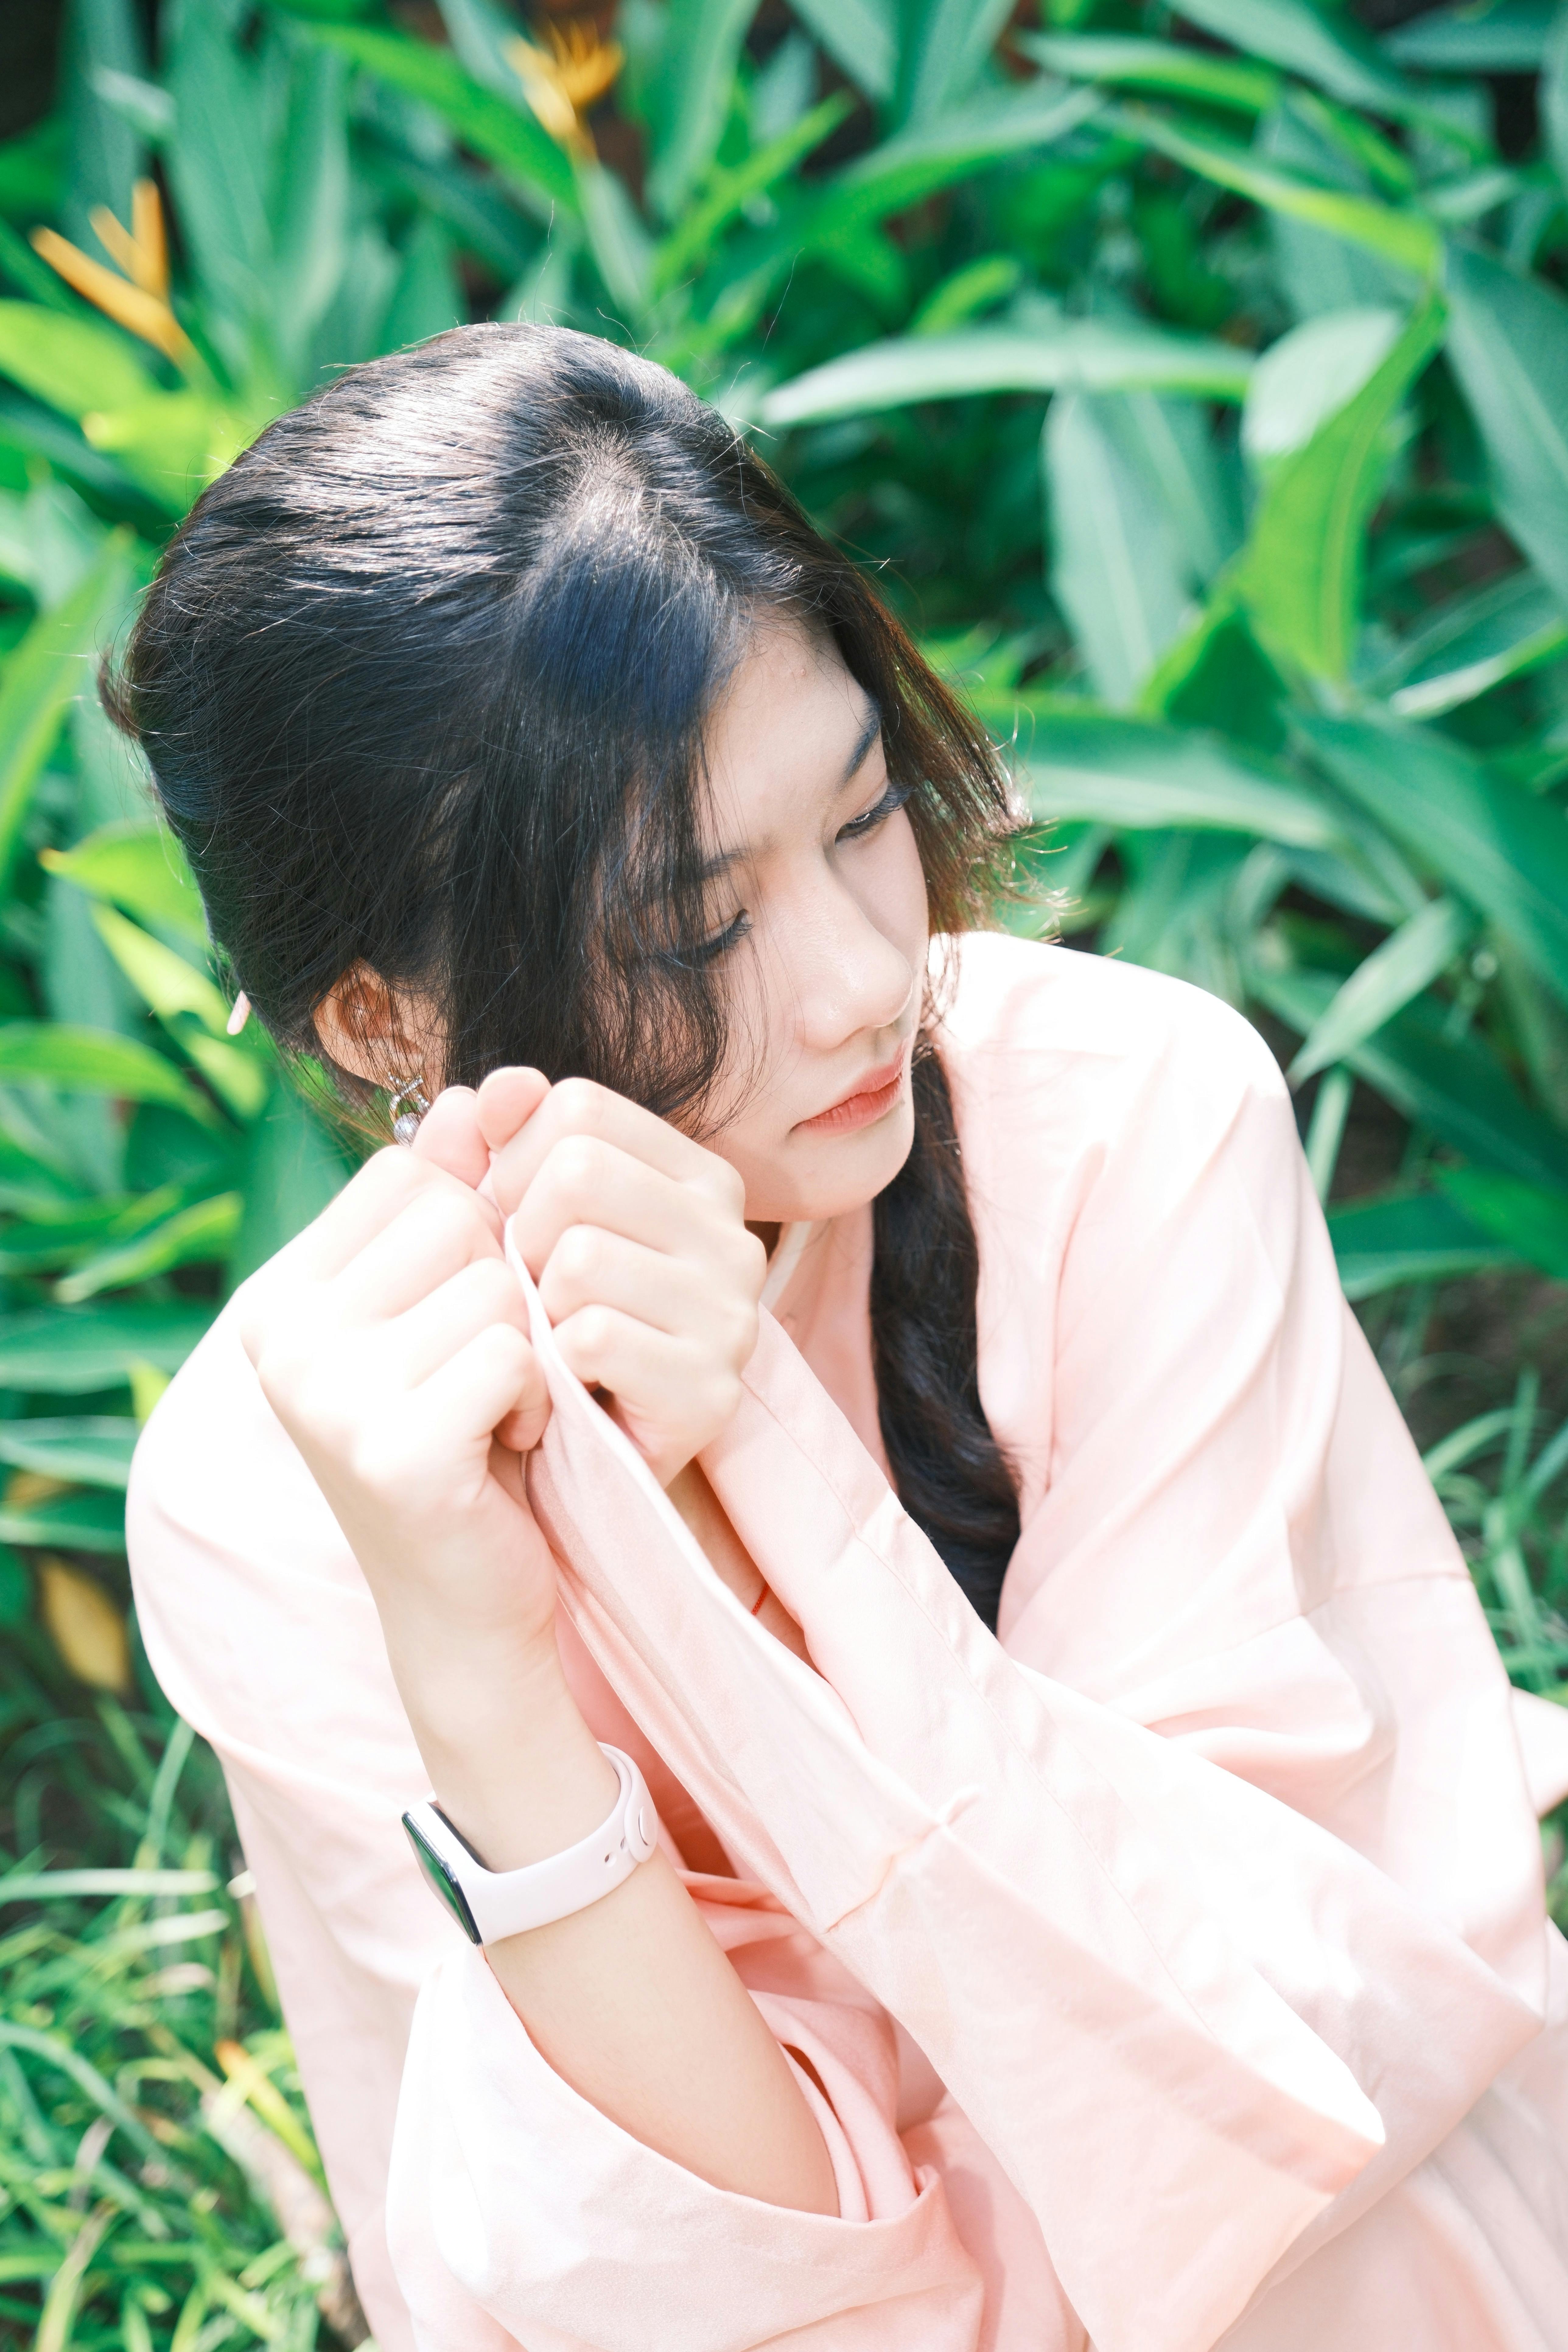
woman, shoulder, hand, beauty, neck, black hair, fashion, pink, long hair, model, People in nature, photo shoot, fashion model, japanese idol, portrait photography, sweater